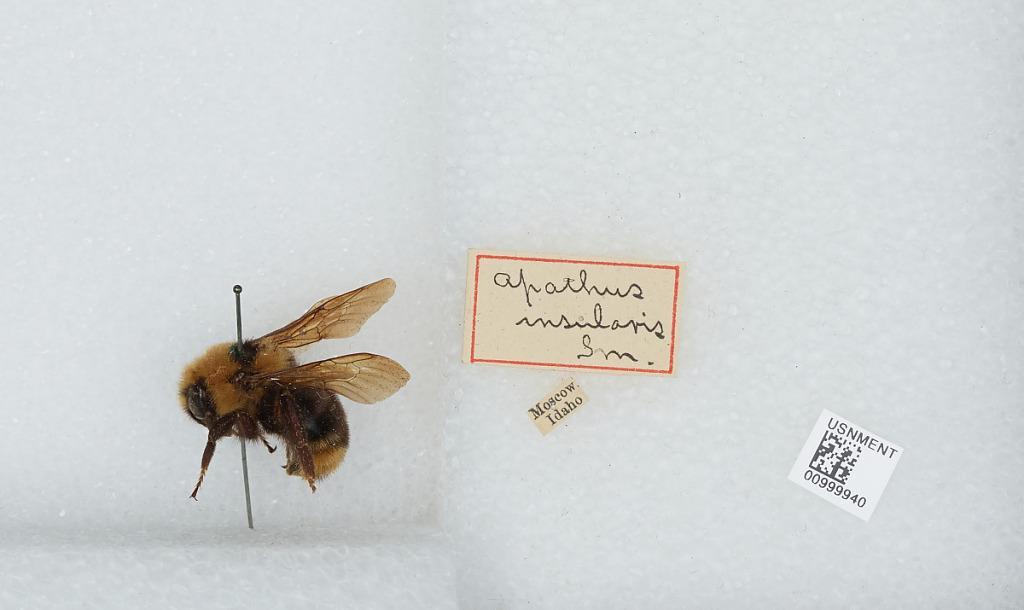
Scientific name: Bombus (Psithyrus) insularis (Smith)
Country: United States
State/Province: Idaho
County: Latah
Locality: Moscow
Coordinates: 46.73, -117